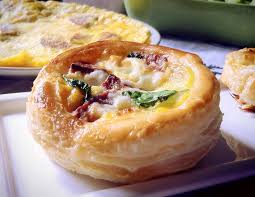
Yemek: borek